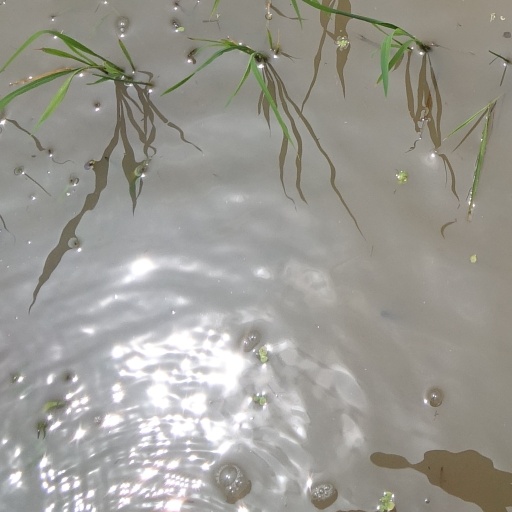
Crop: rice